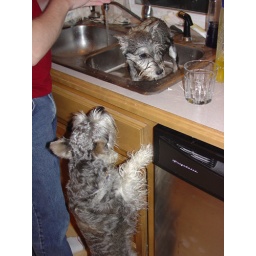
Spencer getting his first bath in the kitchen sink.